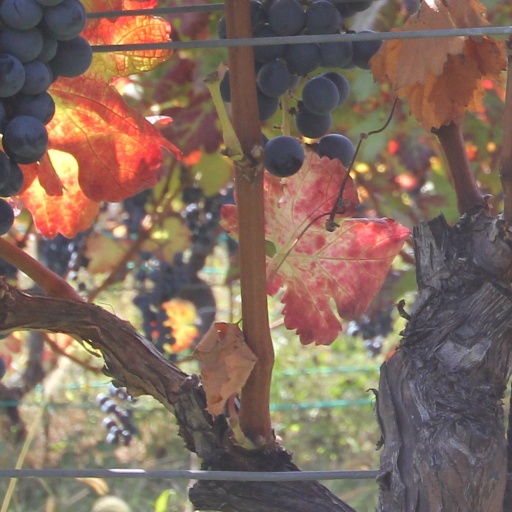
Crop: grape